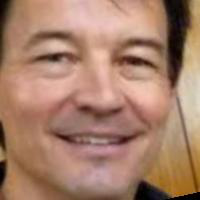
Age group: age 41-55